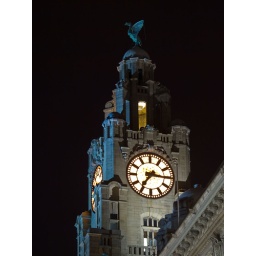
The Liver Building's clock tower in Liverpool. Exposure- 4 seconds. Aperture- F8. ISO 100. Focal length- 76mm